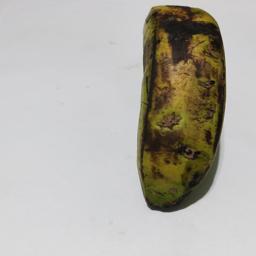
Banana variety: Sagor Kola